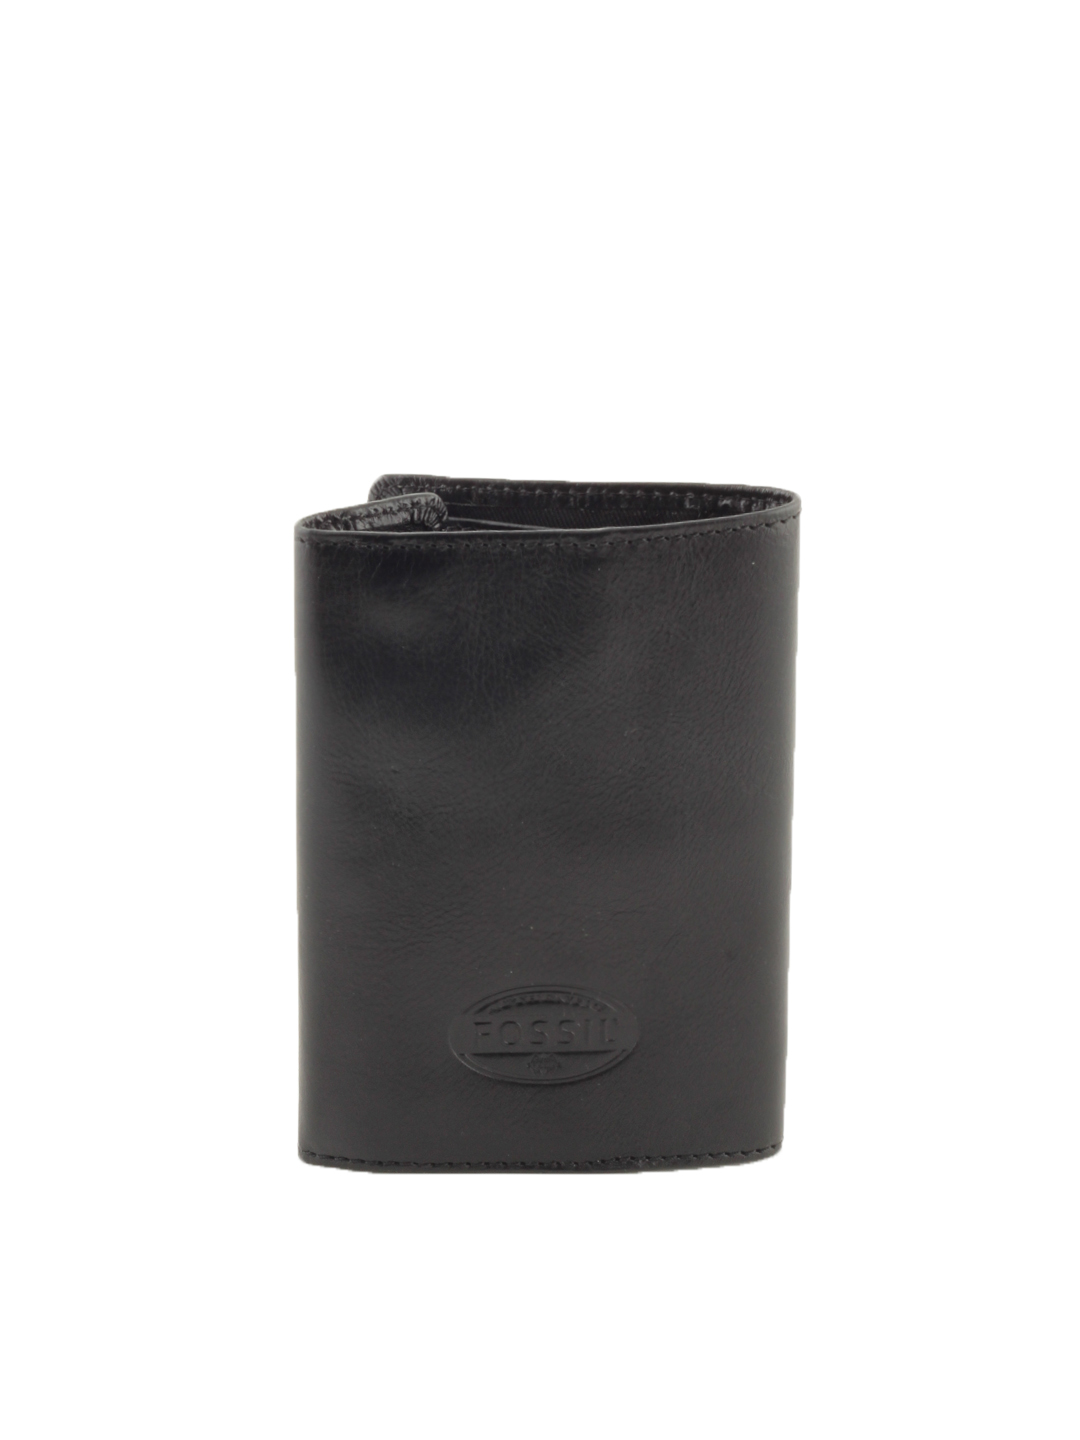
Fossil Unisex Black Transit Passport Holder
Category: Accessories / Wallets / Wallets
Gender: Unisex
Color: Black
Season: Winter 2016
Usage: Casual